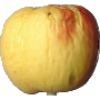
Label: red_yellow_apple